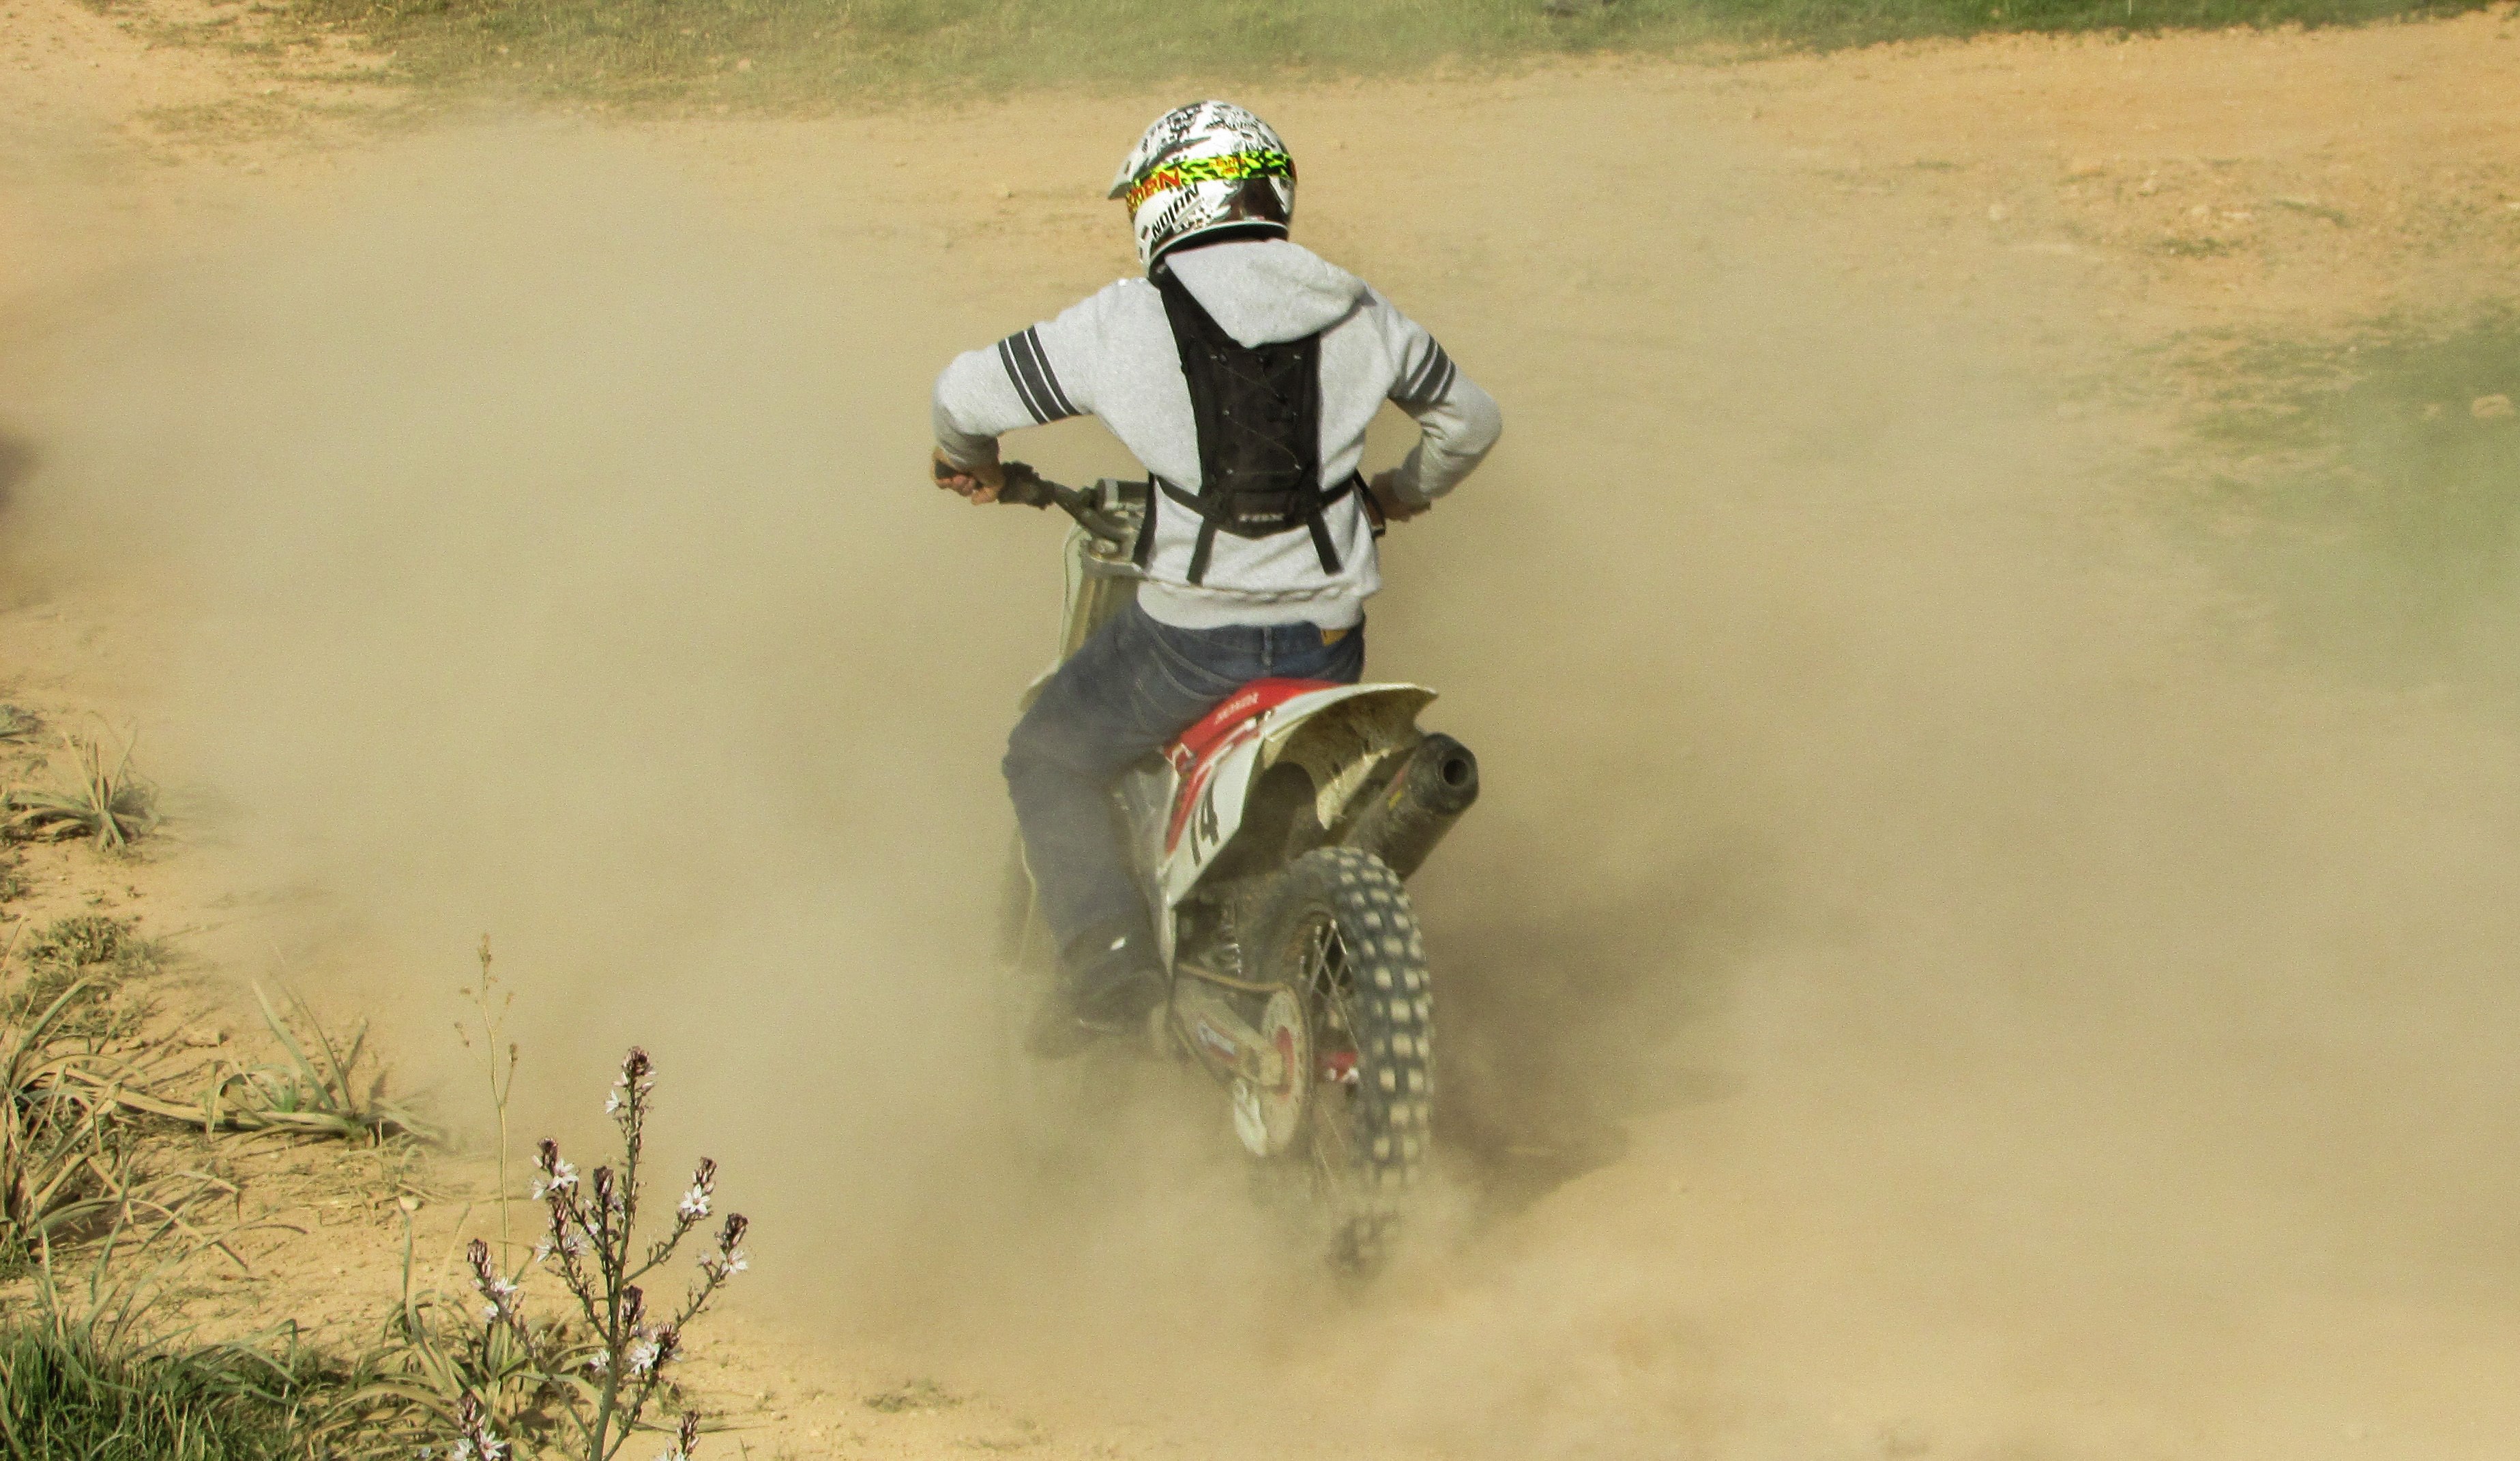
sport, driving, bike, rider, motorcycle, dirt, motocross, dust, extreme, extreme sport, motorbike, fun, sports, racing, motorsport, enduro, motorcycle racing, off roading, motorcycle speedway, moto cross